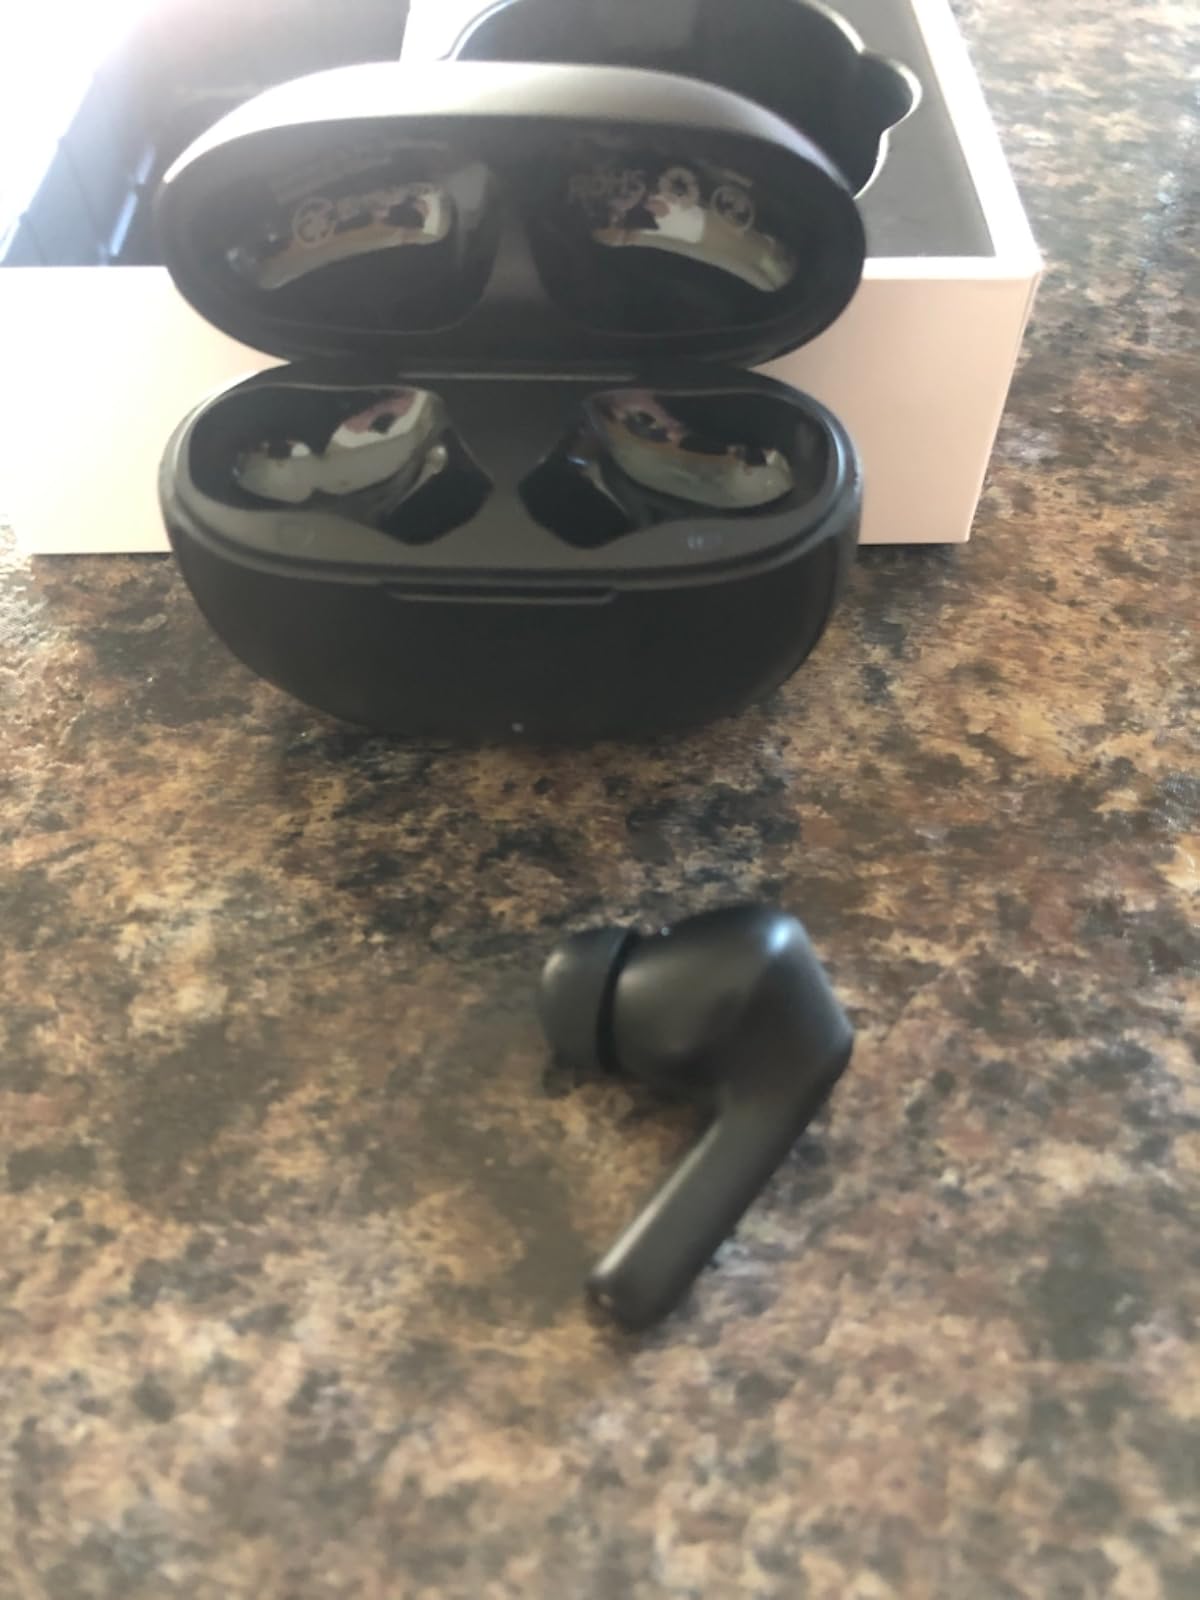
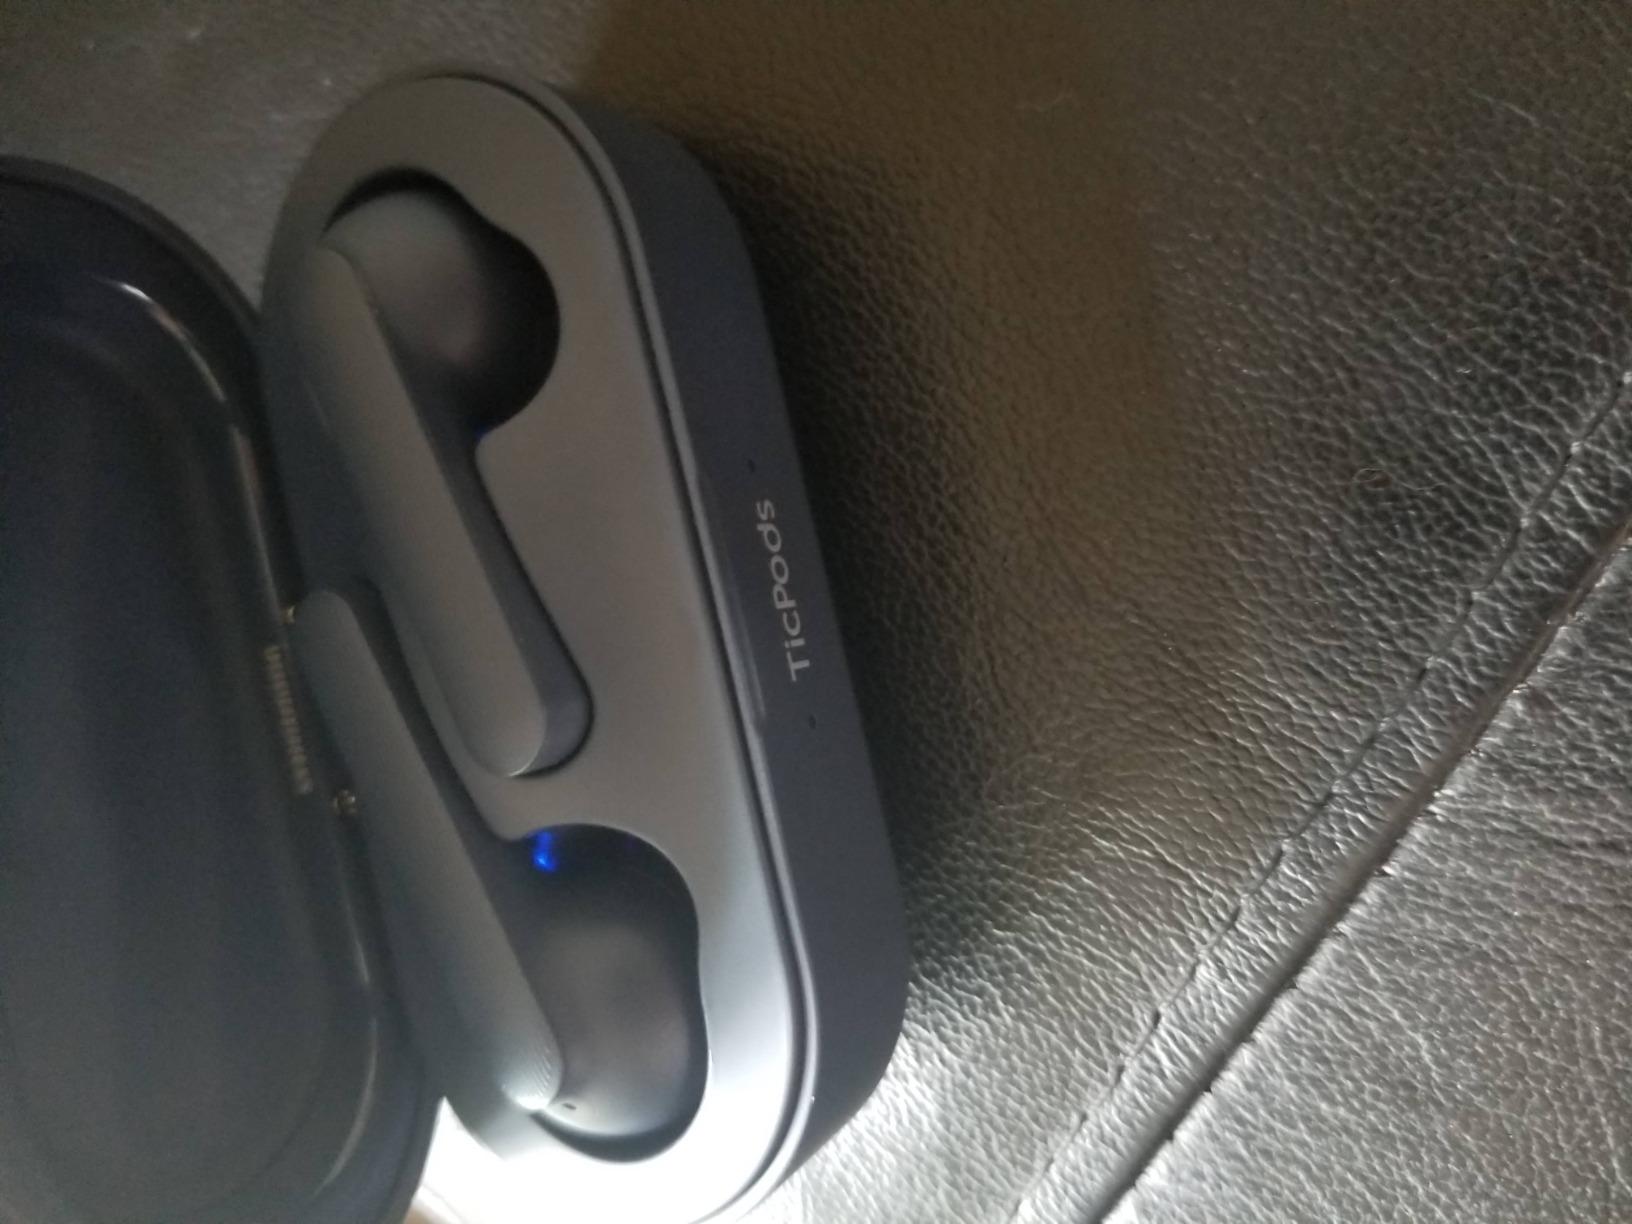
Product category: earbuds
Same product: no